Ring a Ring o' Roses

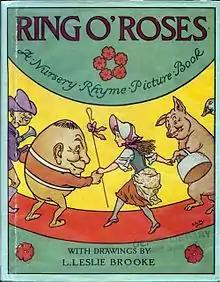
The cover of L. Leslie Brooke's "Ring O' Roses" (1922) shows nursery rhyme characters performing the game

The origins and earliest wording of the rhyme remain unknown. In many versions of the game, a group of children forms a ring, dances in a circle around one person, and then stoops or curtsies on the final line. The slowest child to perform this action may face a penalty or become the "rosie" (literally: rose tree, from the French "rosier"), taking their place in the center of the ring.